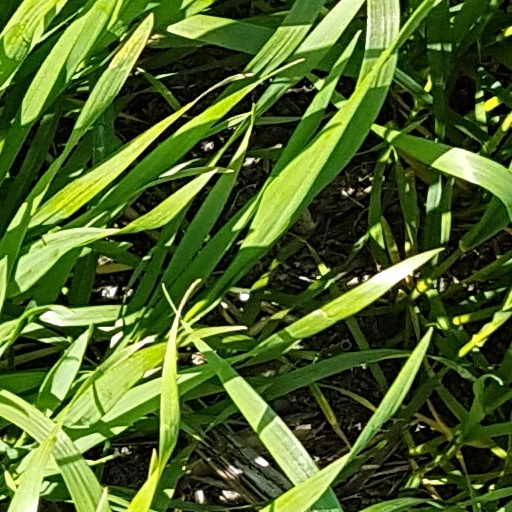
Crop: wheat